Hydrogen isotope biogeochemistry

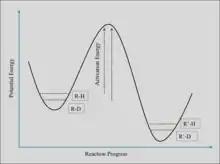
A simplified model of a chemical reaction with pathways for H and D (H). The positions on the energy wells are based on the QHO. Note the lower energy state of the heavy isotope and the higher energy state of the light isotope. Under equilibrium conditions, the heavy isotope is favored in the products as it is more stable. Under kinetic conditions, like an enzymatic reaction, the light isotope is favored due to lower activation energy.

The quantum harmonic oscillator has energy levels of the following form, where "k" is the spring constant and "h" is the Planck constant.